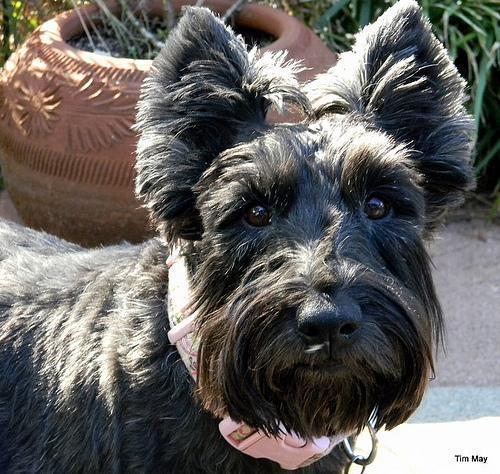
scottish terrier